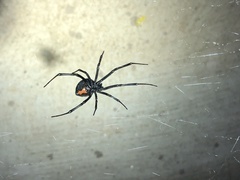
Species: Lactrodectus_hesperus